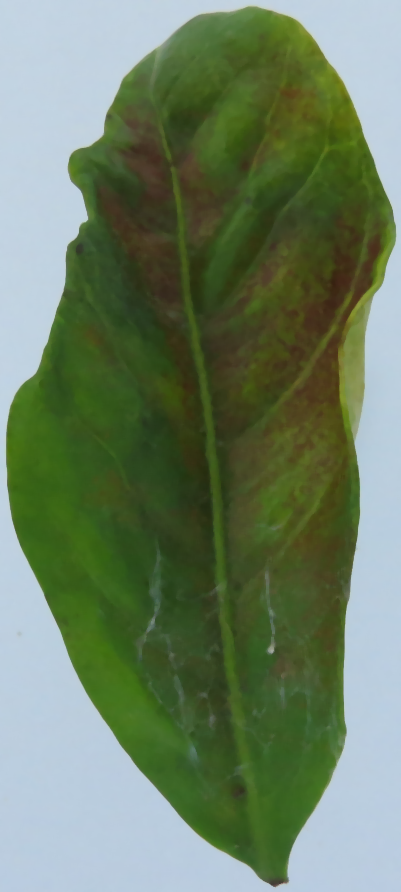
Label: boron-B